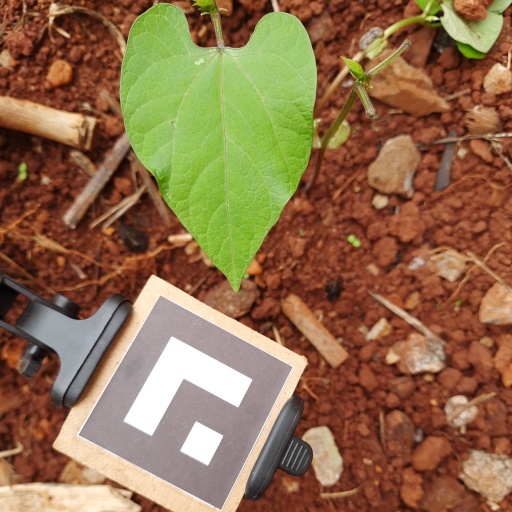
Observations: wavy surface, no eating holes, under shade